Rouge River (Laurentides)

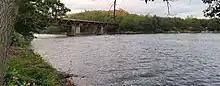
View of the railway bridge at the mouth of the Rouge River in Grenville-sur-la-Rouge in 2022

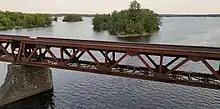
View of the mouth of the Rouge River and the railroad bridge from the Route 148 bridge

The Rouge river has its source at Lac de la Fougère, located at the northern end of the township of Dupont, in the unorganized territory of Lac-Matawin at about of altitude.